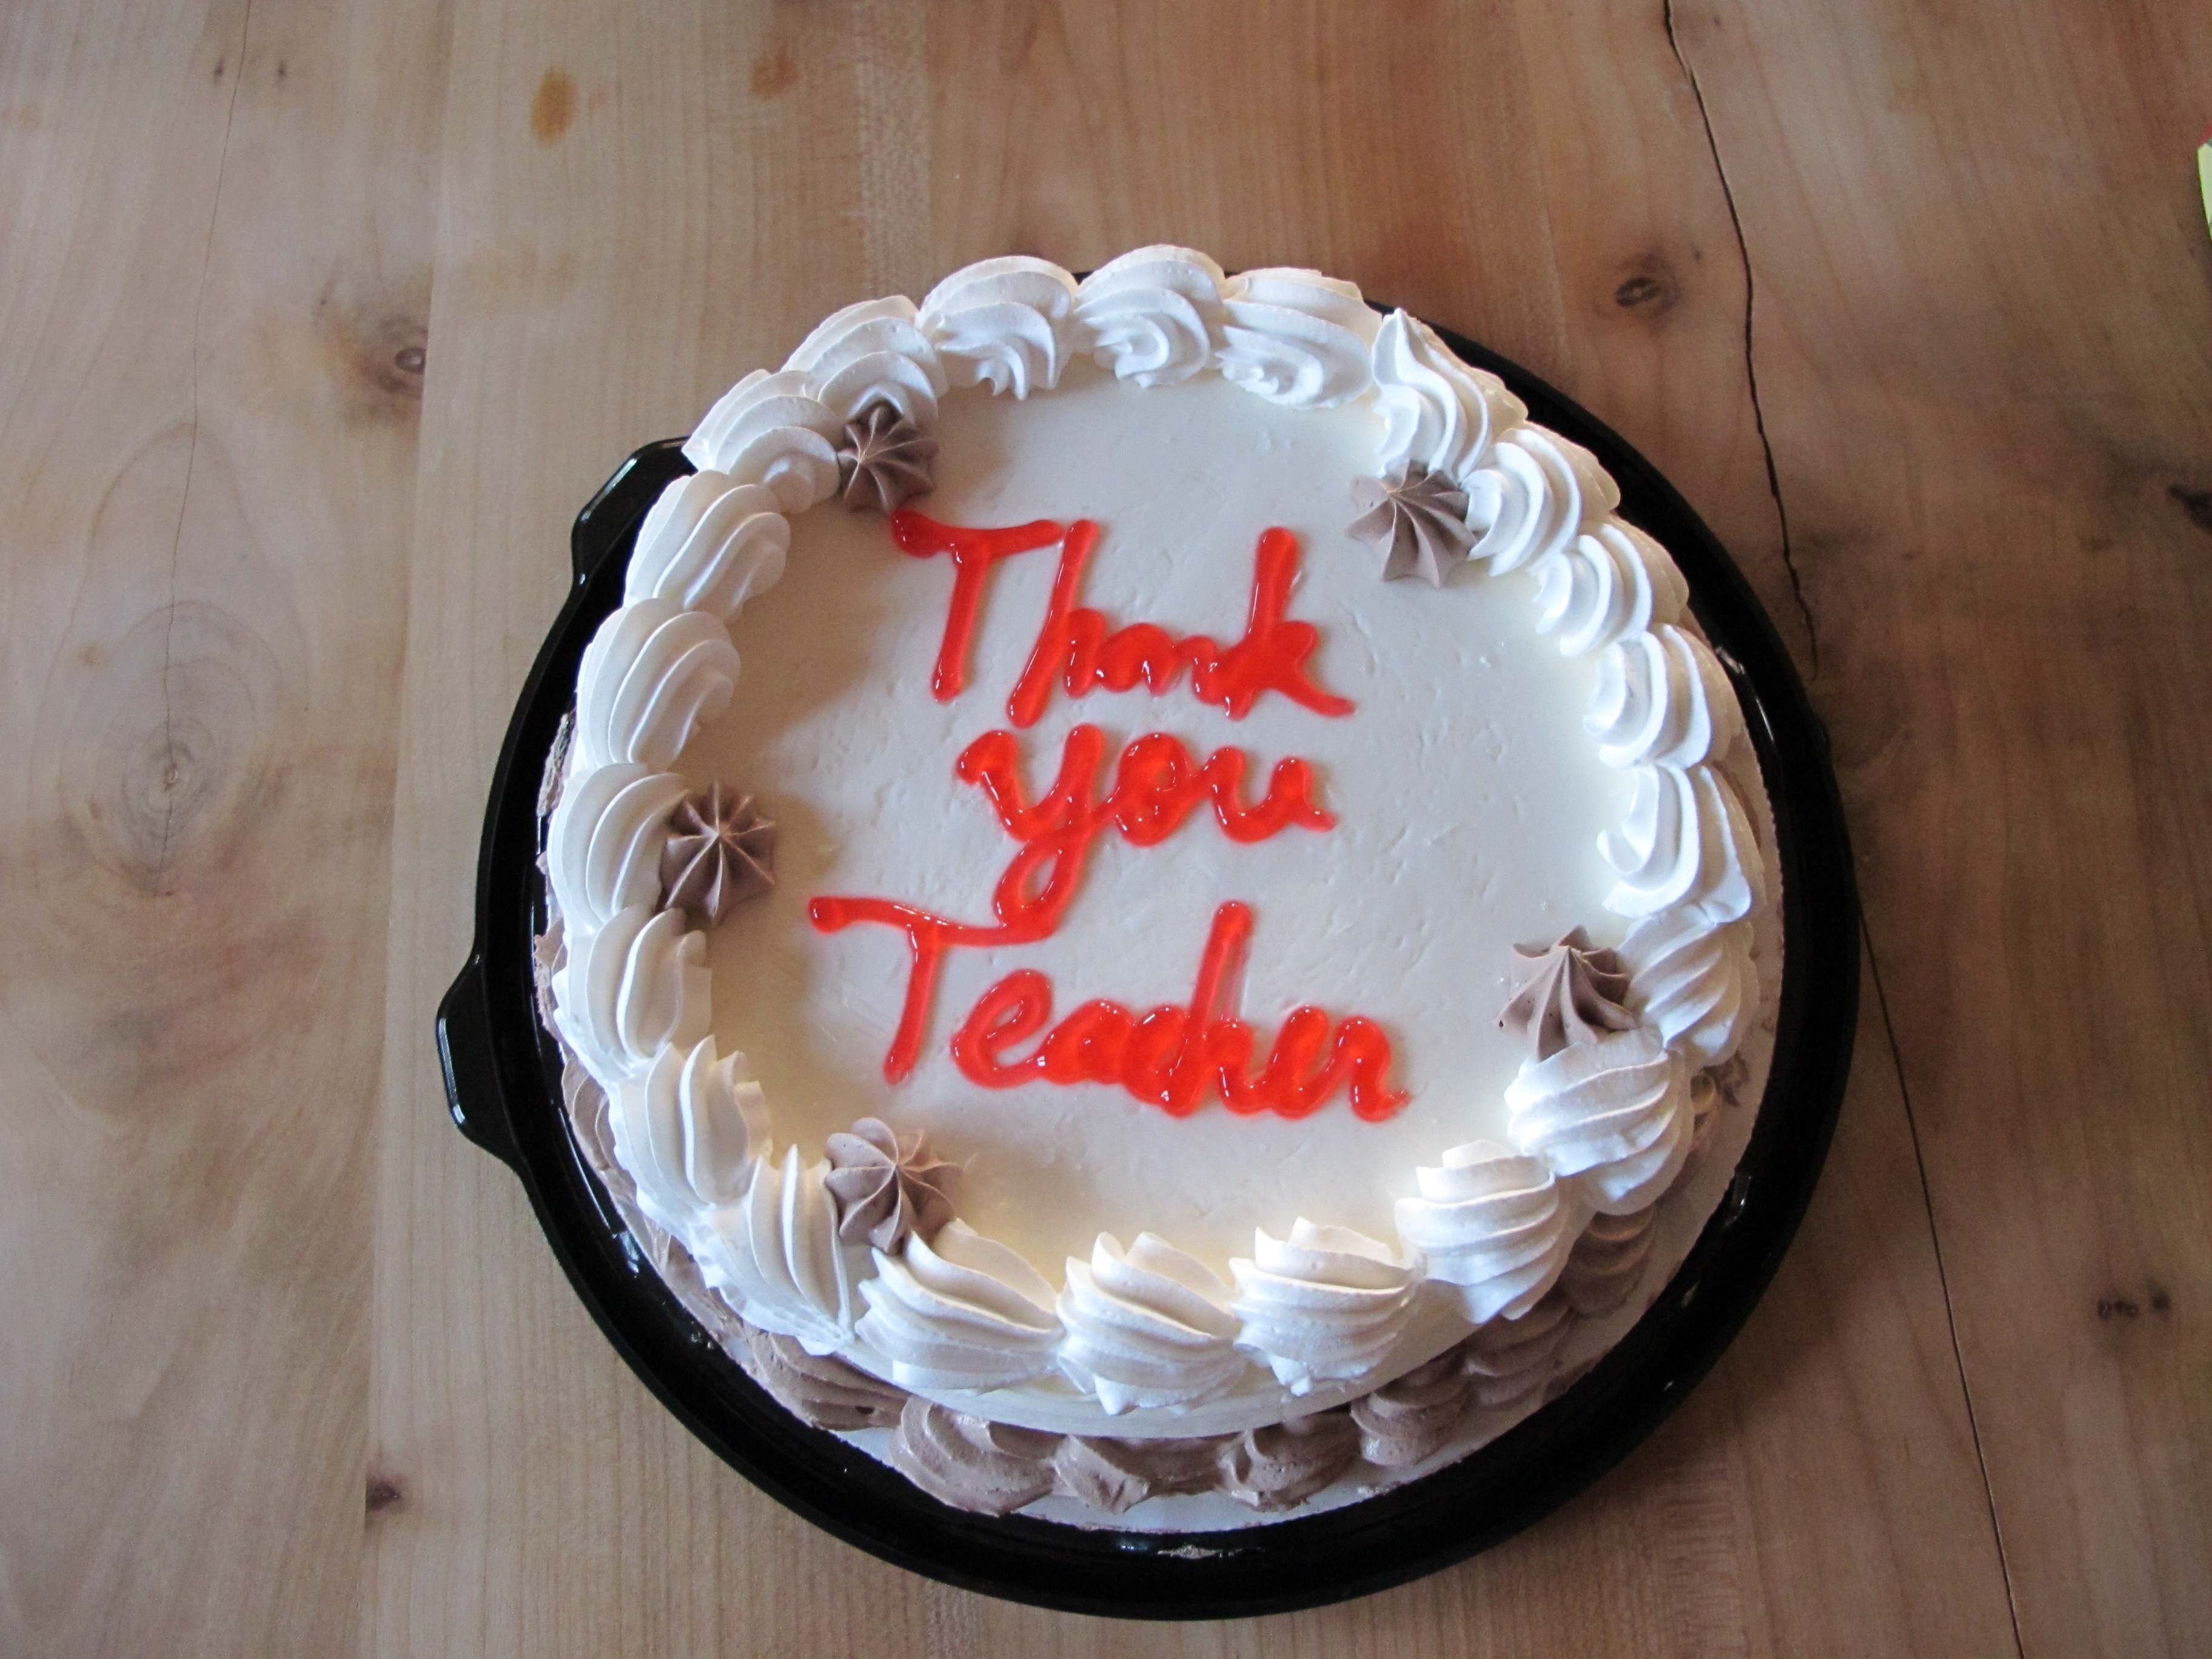
white, sweet, food, cupcake, baking, dessert, delicious, cake, bakery, thank you, birthday cake, icing, party, sweetness, teacher, flavor, torte, sugar paste, buttercream, cake decorating, thankful